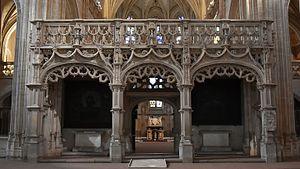
Dans une église, le jubé est une tribune formant clôture de pierre ou de bois séparant le chœur liturgique de la nef. Il tient son nom du premier mot de la formule latine « jube, domine, benedicere » qu'employait le lecteur avant les leçons de Matines. En Belgique francophone et au Québec, le mot « jubé » est également utilisé pour désigner la tribune d'orgue située dans le fond de la nef.